Hahdhu

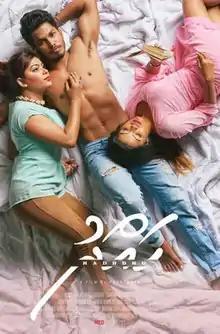
Official film poster

Hahdhu is a 2017 Maldivian romantic film directed by Abdul Faththaah. Produced by Abdul Faththaah and Niuma Mohamed under Red Production, the film stars Mariyam Azza, Ahmed Shiban and Aminath Rishfa in pivotal roles. The film was released on 6 September 2017.